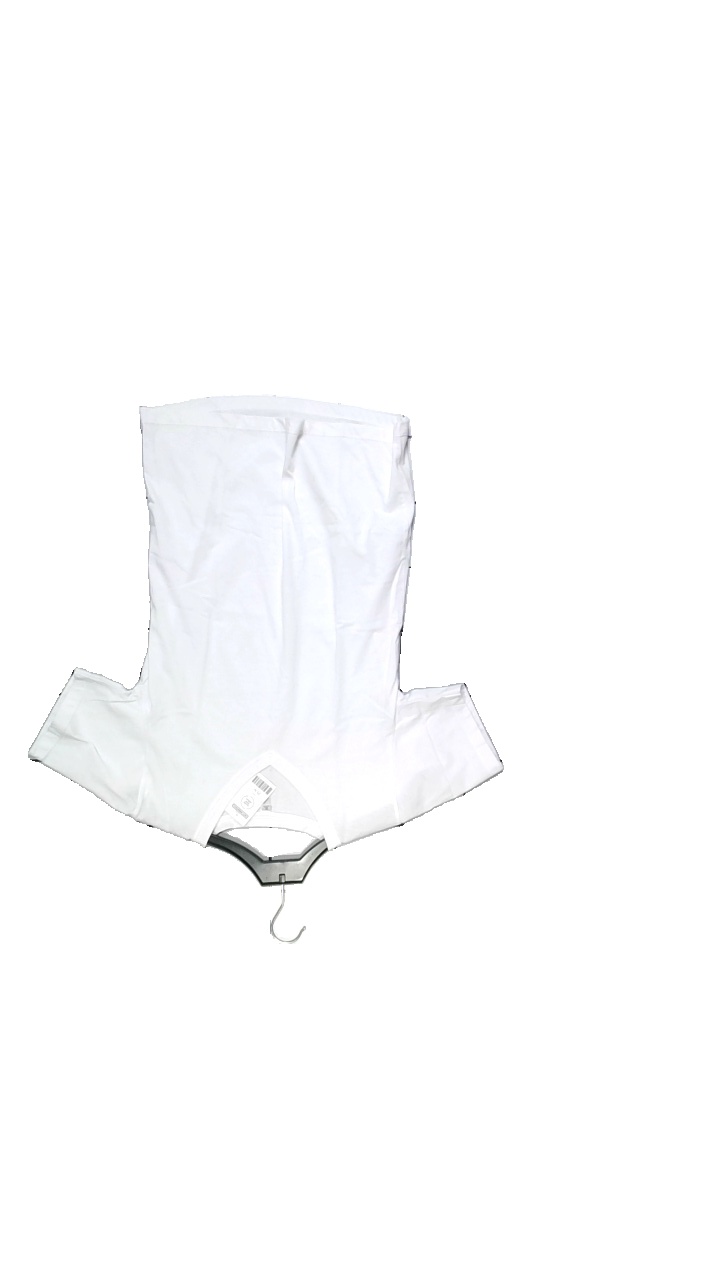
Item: T-shirt (Unisex)
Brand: Missing
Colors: White
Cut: Regular
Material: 100% Cotton
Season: Summer
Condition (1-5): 4
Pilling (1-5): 3
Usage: Reuse
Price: <50